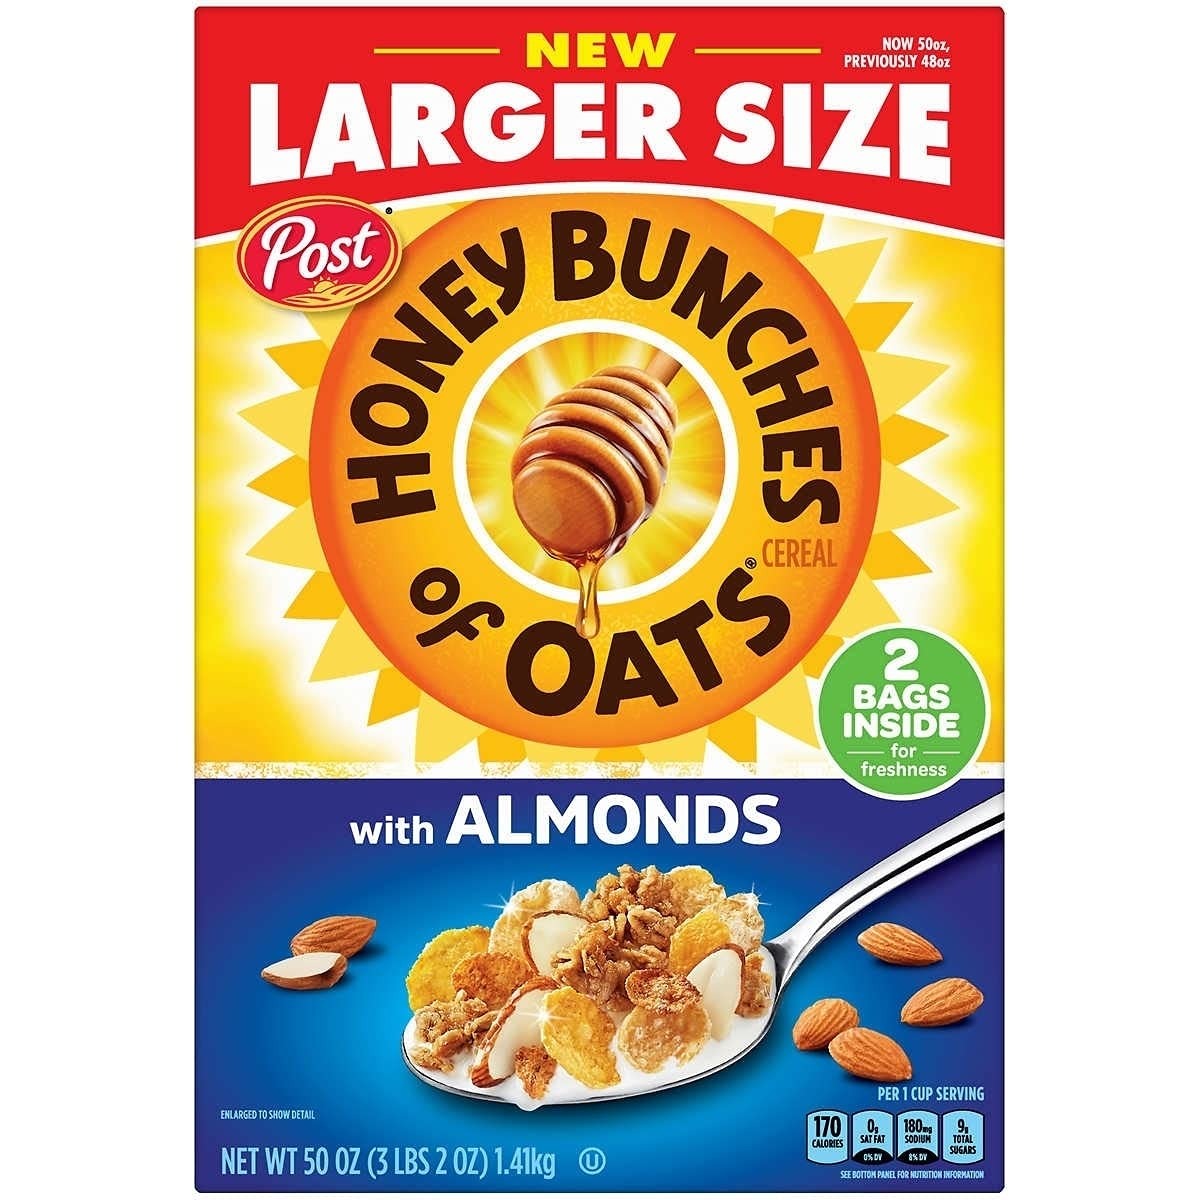
Item Name: Post Honey Bunches of Oats with Almonds
Value: 50.08
Unit: Fl Oz

Price: 6.84